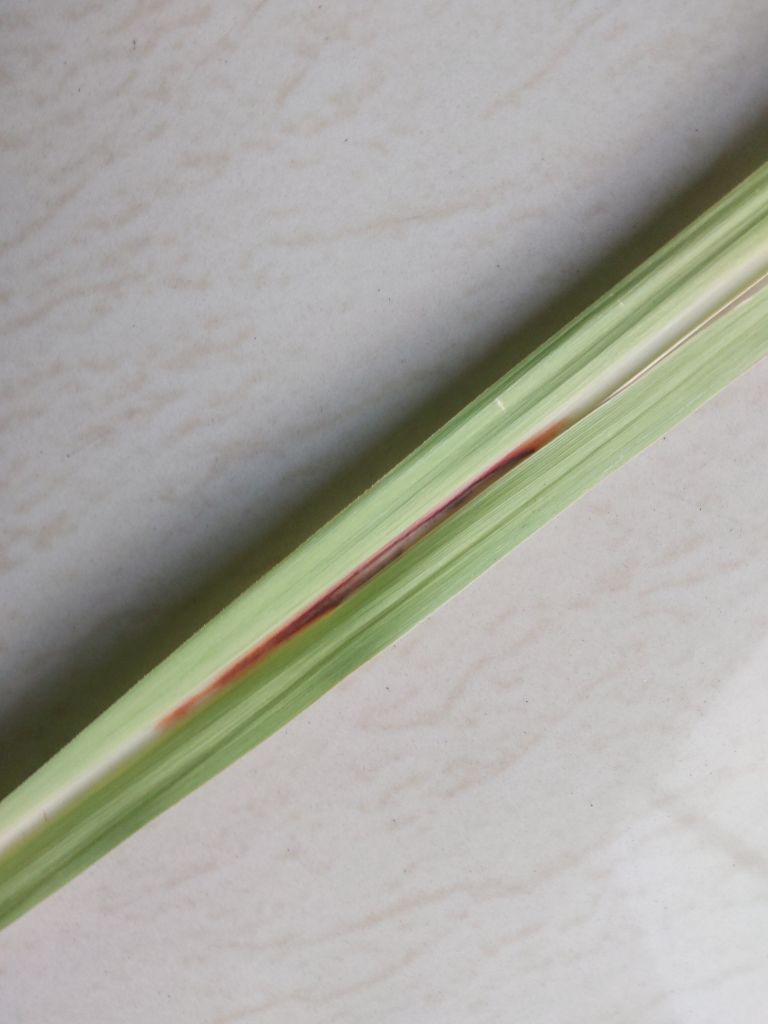
Label: Brown Spot